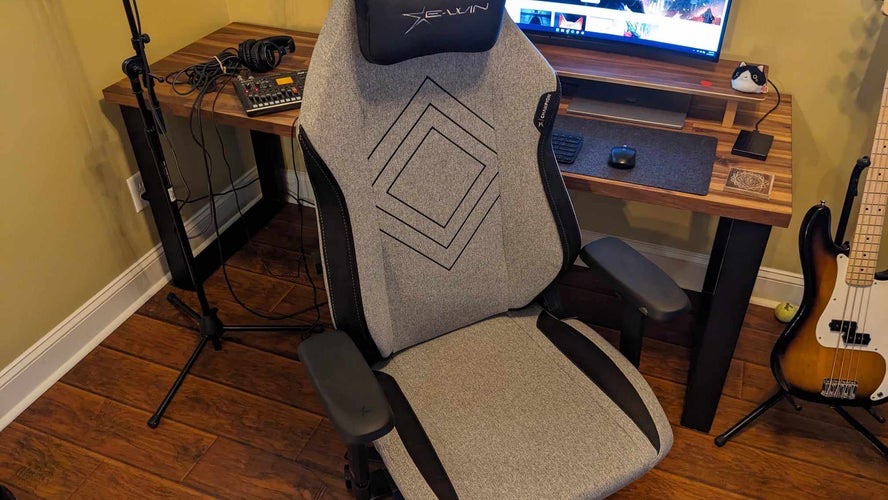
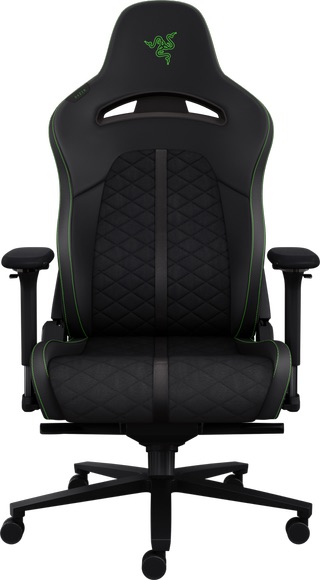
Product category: items_chair
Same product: no